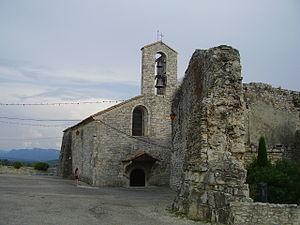
église de Sauzet (drôme)
Sauzet est une commune française située à l'est de Montélimar dans le département de la Drôme, en région Auvergne-Rhône-Alpes.